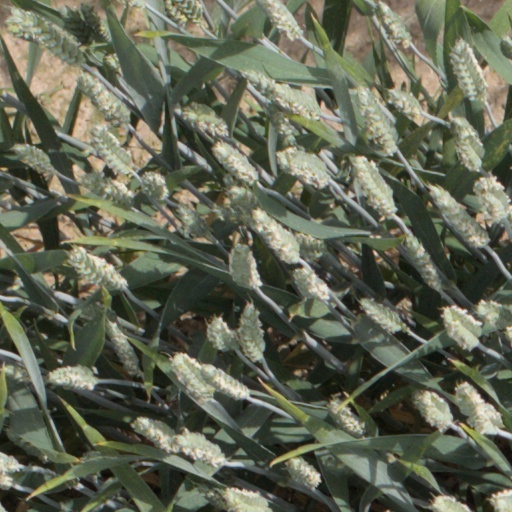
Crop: wheat